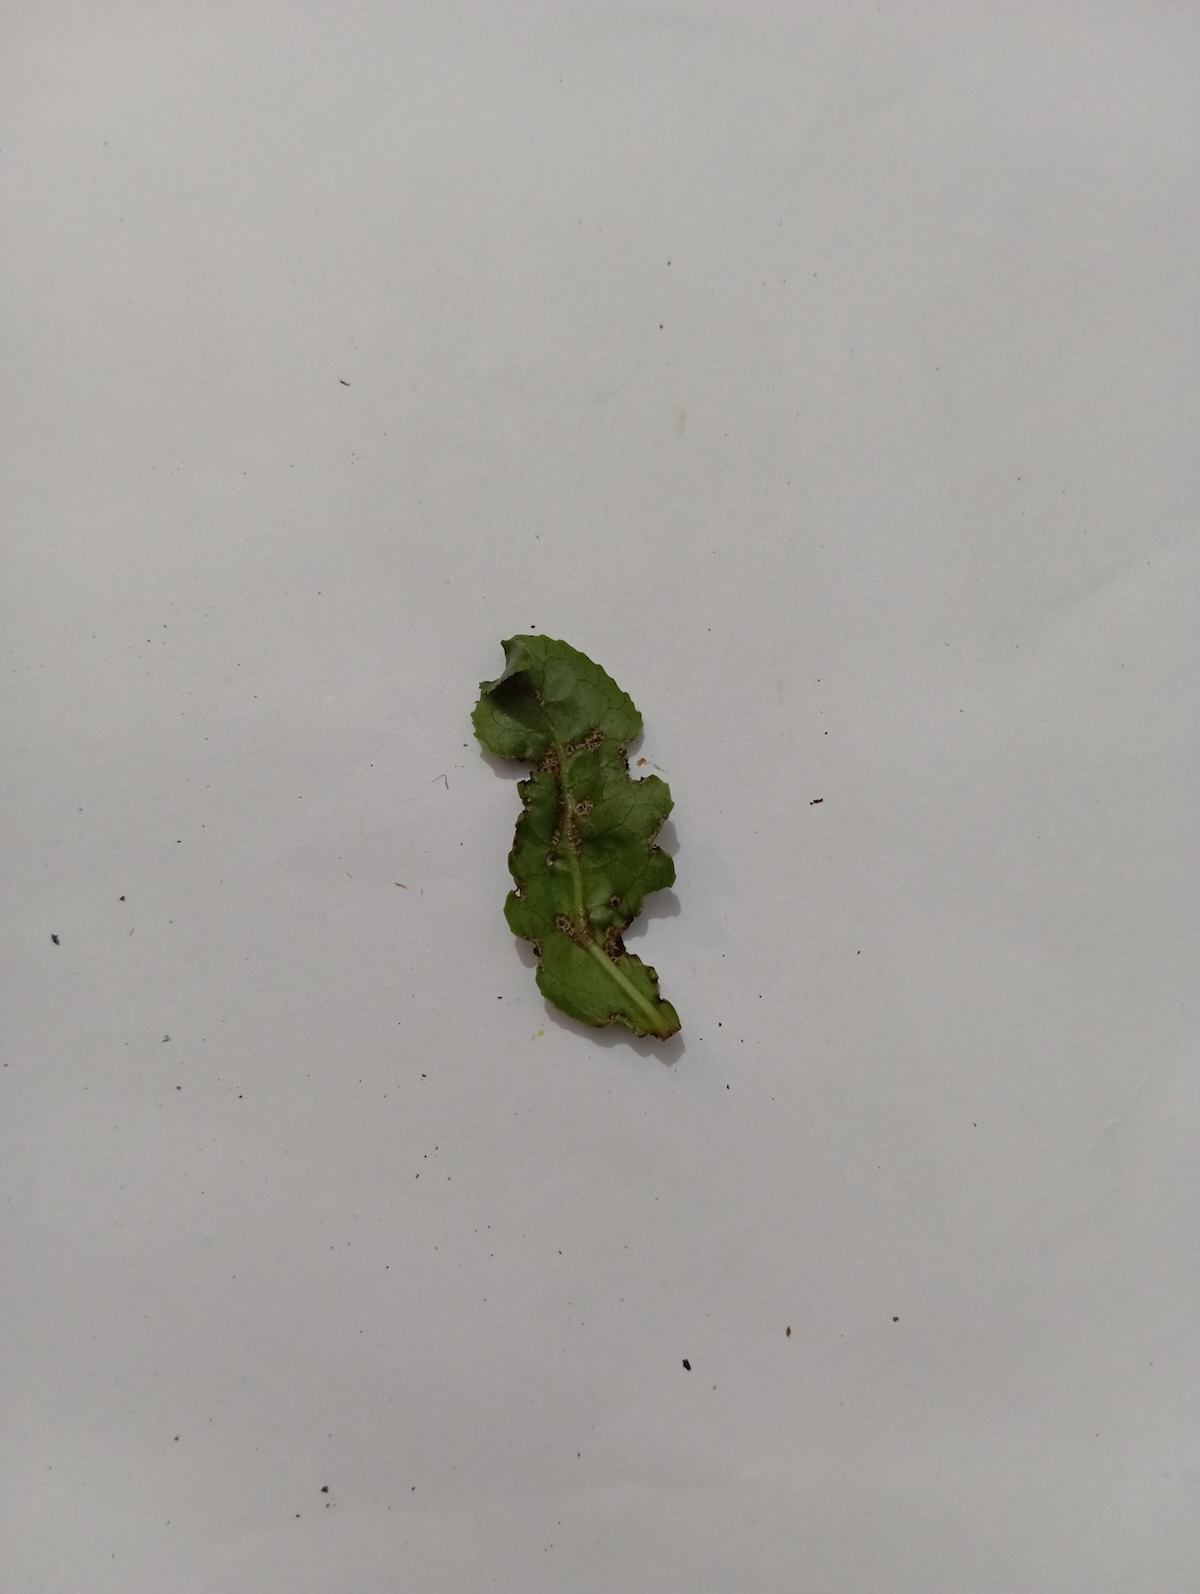
Label: Green mirid bug